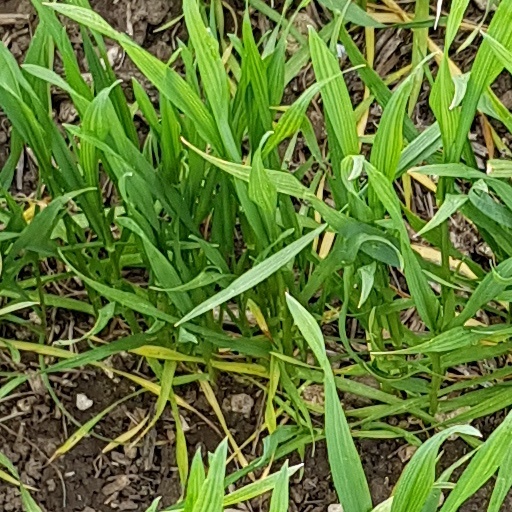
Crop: wheat